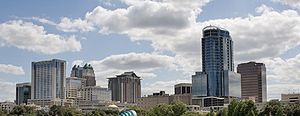
Orlando
Orlando er en amerikansk by i delstaten Florida. Den er hovedsæde i amtet Orange County. Byen har 235.860 indbyggere, med forstæder når indbyggertallet op på 2.082.628. Byen er bedst kendt for sine turistattraktioner og omkring 40 millioner mennesker besøger Orlando hvert år, for bl.a. at se: forlystelsesparkerne Disney World, Universal Studios og SeaWorld.